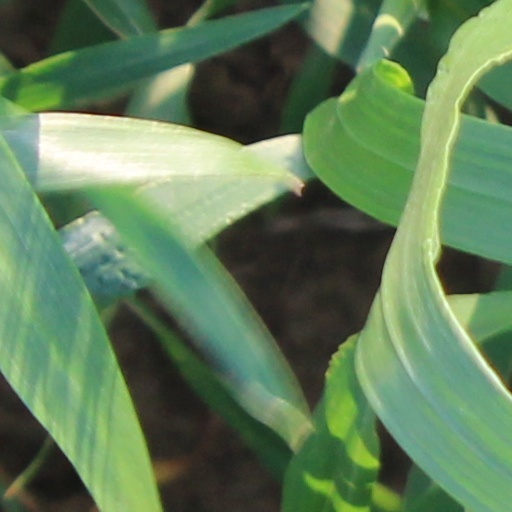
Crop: wheat